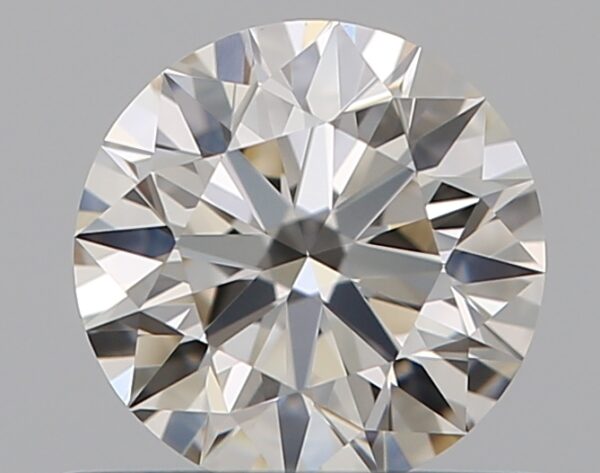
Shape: round
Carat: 0.5
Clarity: VVS1
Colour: K
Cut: EX
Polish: EX
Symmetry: EX
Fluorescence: F
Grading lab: GIA
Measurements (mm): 5.09 x 5.12 x 3.16